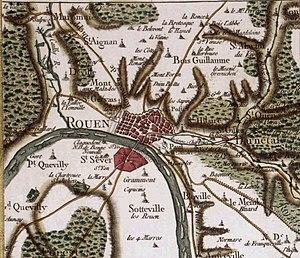
Carte Cassini de la métropole de Rouen du XVIIIe siècle.
Maromme est une commune française située dans le département de la Seine-Maritime en région Normandie.